Waxwings (novel)

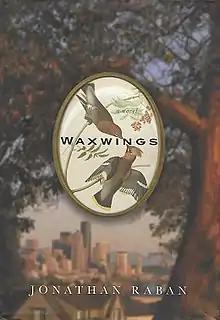
First US edition

Raban muses over the idea for a Seattle-based novel near the end of his American road trip in "Hunting Mister Heartbreak". Whilst sailing on Lake Union, he portrays himself as a fictional writer called Rainbird who, in toying with the idea for a novel, invents a character called Woon Soo Rhee. Woon Soo Rhee materializes as Chick in "Waxwings":